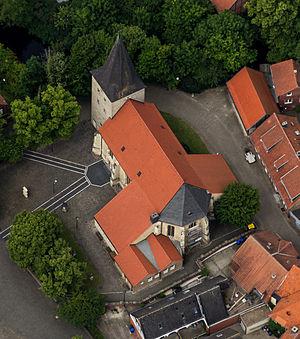
L'église Saint-Sébastien de Nienberge est une église catholique située dans le quartier de Nienberge, à Münster, en Rhénanie-du-Nord-Westphalie. Elle est protégée comme monument historique. Depuis le 9 mars 2014, elle est affiliée à la paroisse Liebfrauen-Überwasser.